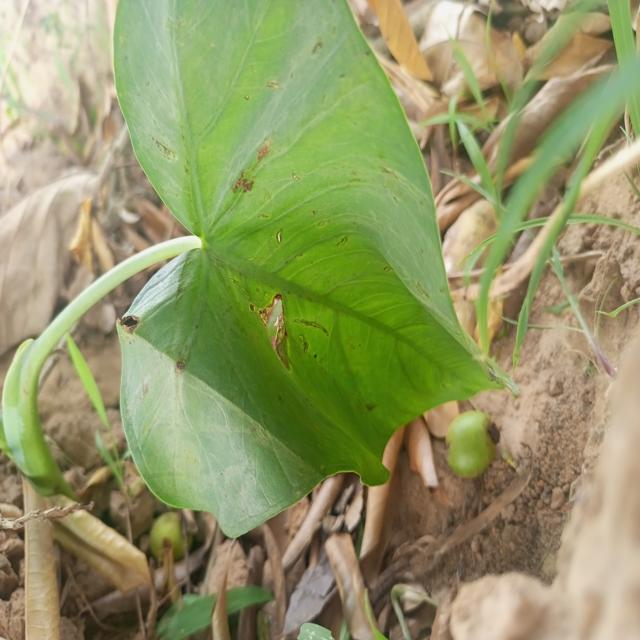
Label: Early_Blight